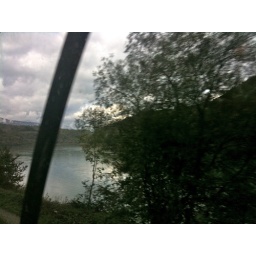
Swiss by the window of the train